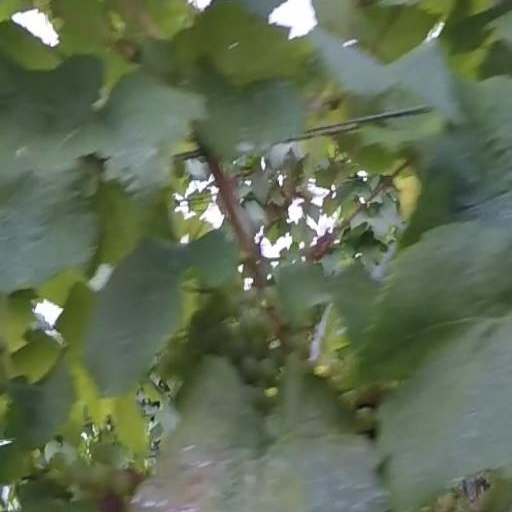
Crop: grape